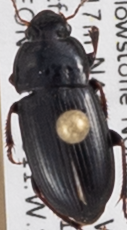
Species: Harpalus opacipennis
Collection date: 2018-07-26
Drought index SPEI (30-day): -1.348
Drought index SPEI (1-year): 1.834
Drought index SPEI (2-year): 1.01